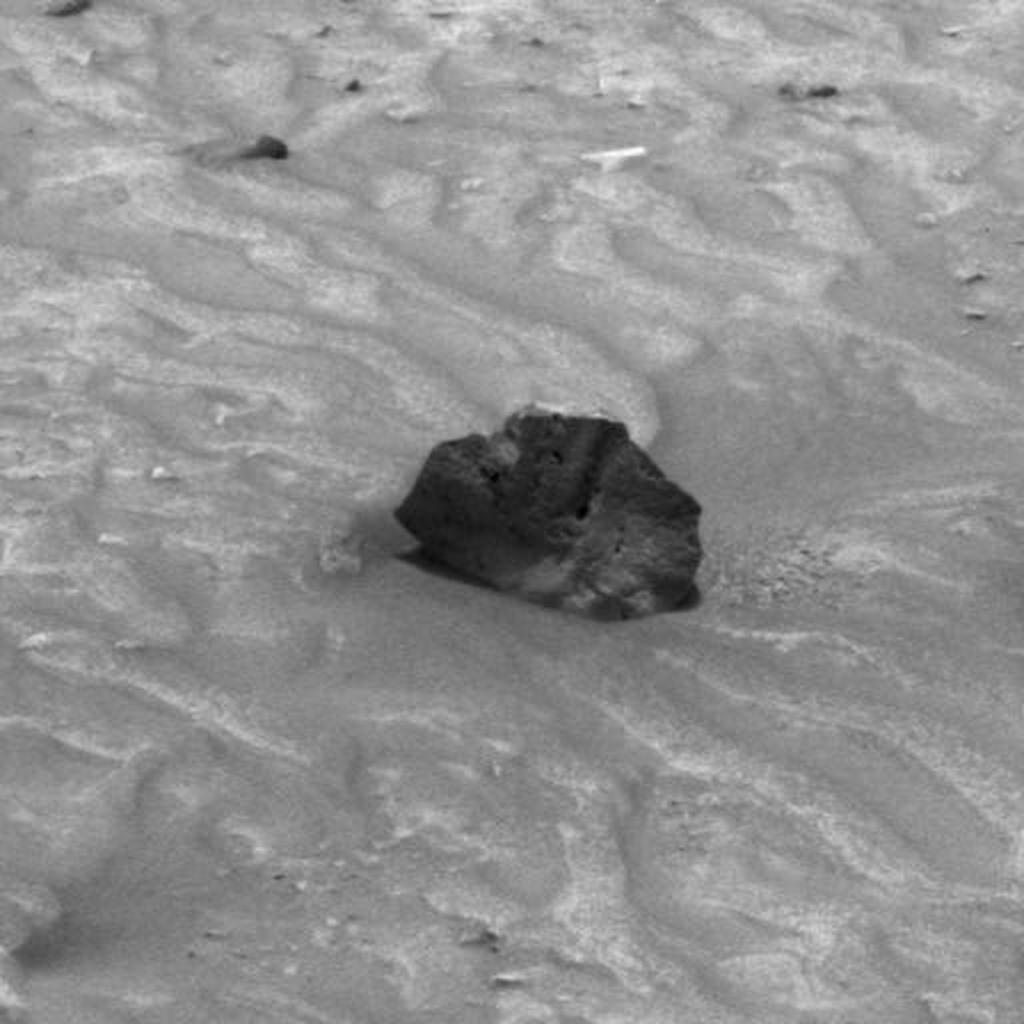
Surface features visible: Float Rocks, Clasts, Dunes/Ripples, Rock (Round Features), Soil, Nearby Surface